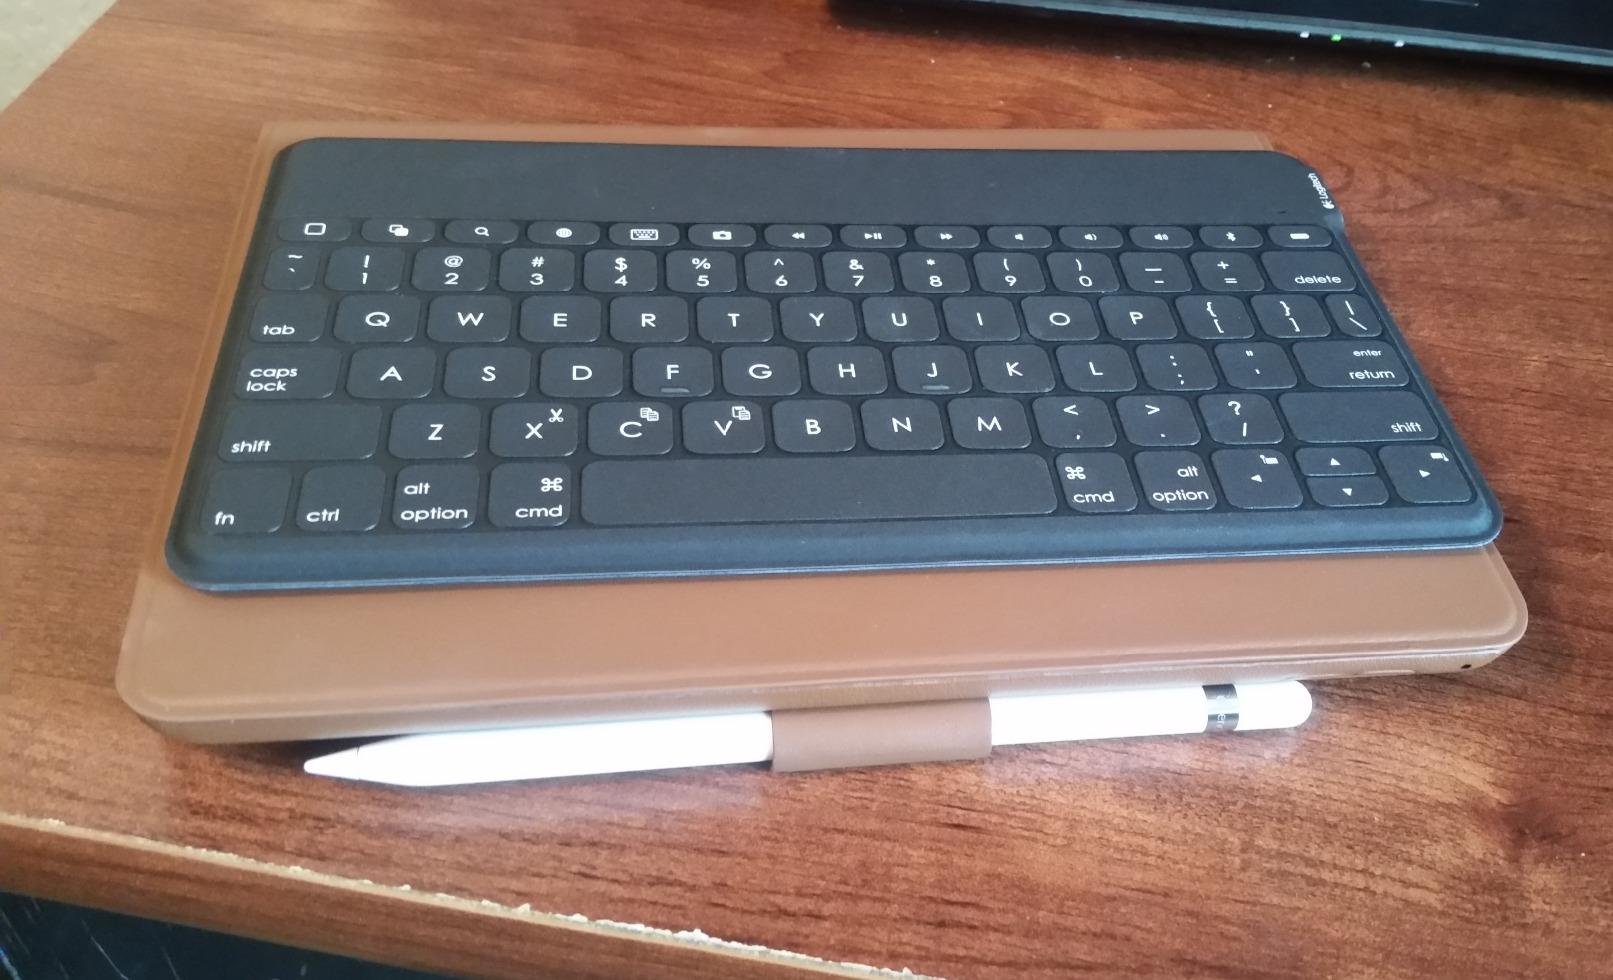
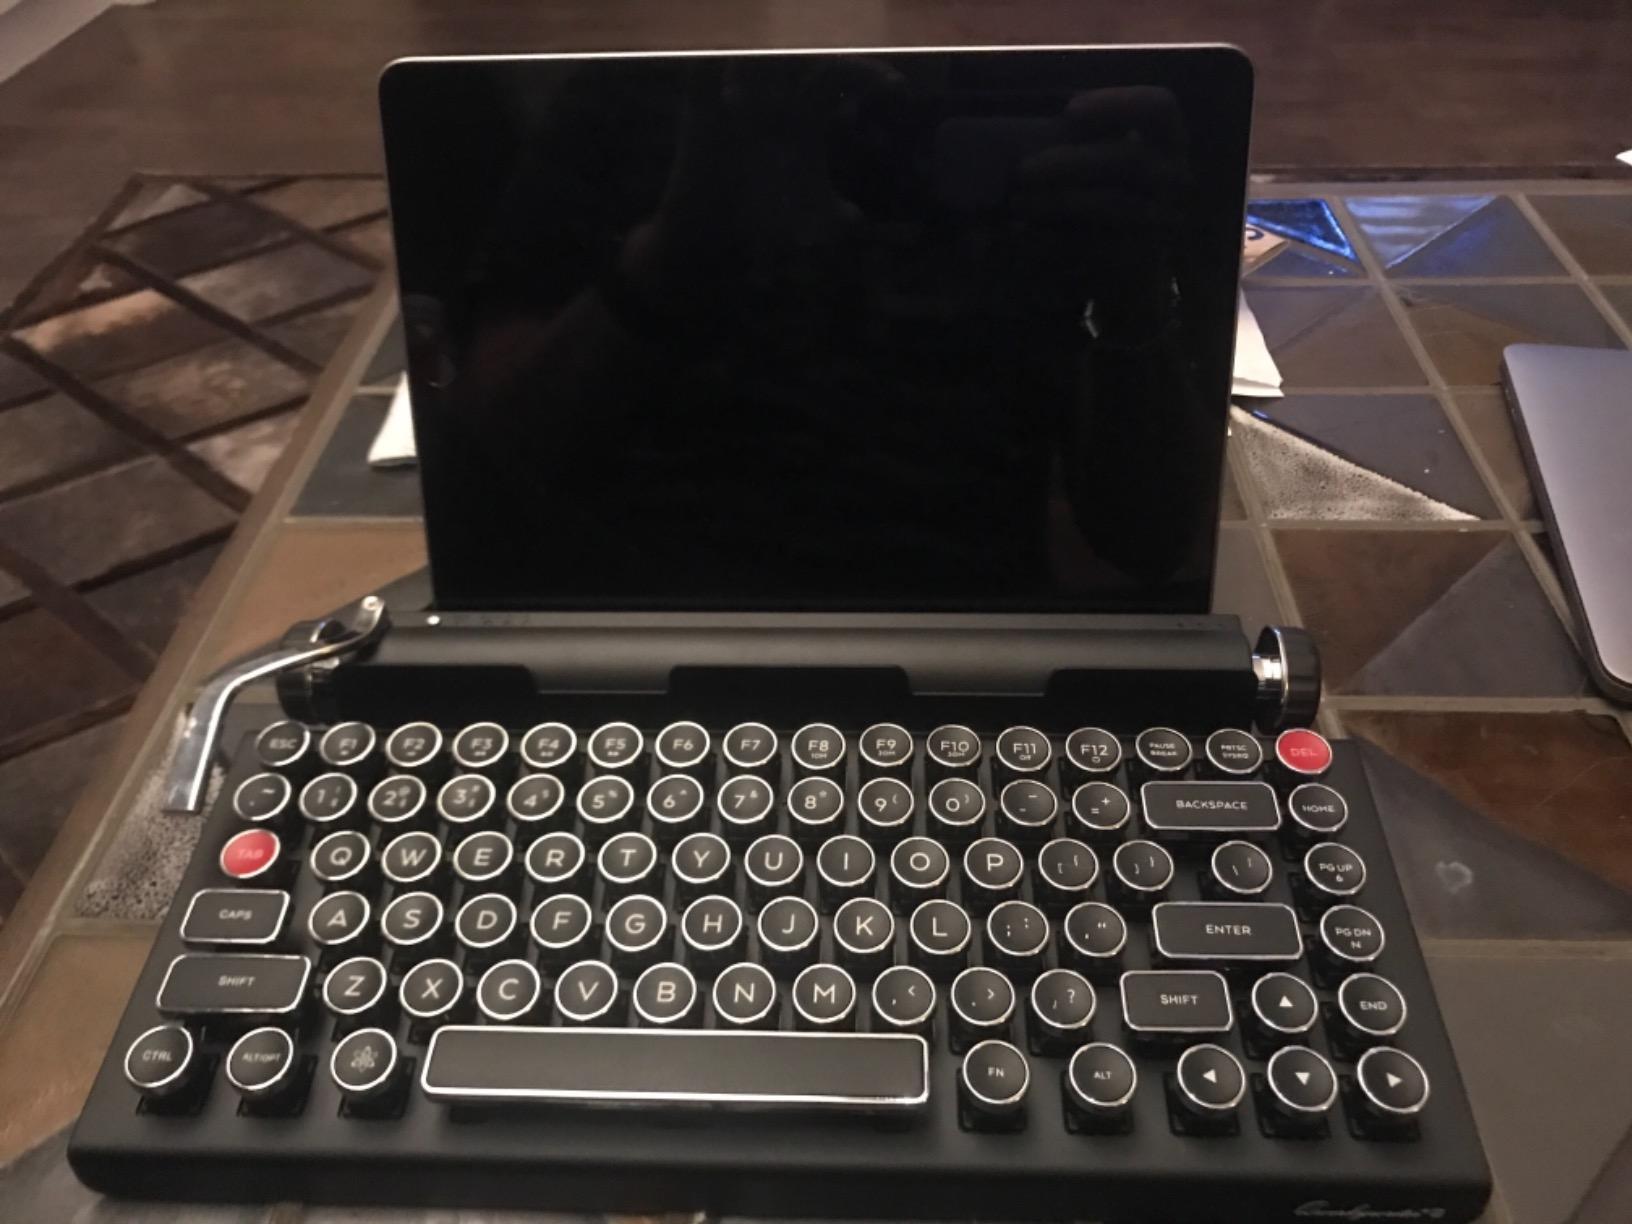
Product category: keyboard
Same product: no